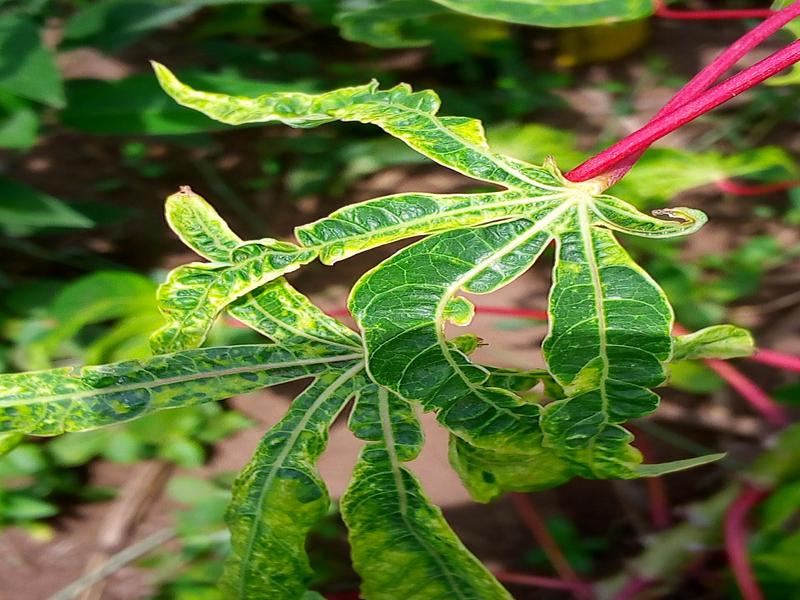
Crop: cassava
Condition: mosaic_disease